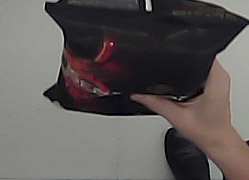
Product: lays_chill